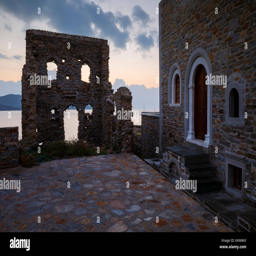
historical architecture and a ruined house